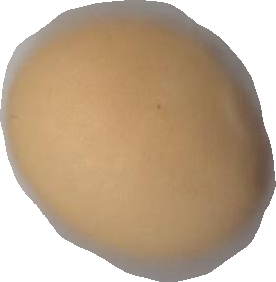
Variety: Grobogan